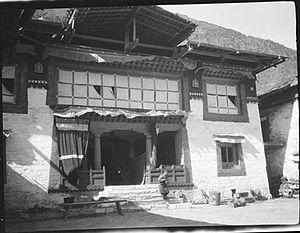
Le monastère de Doungkar, ou Dungkar, est un monastère du bouddhisme tibétain situé à Dromo, à six kilomètres de Yatung dans la Ville-préfecture de Shigatsé dans la région autonome du Tibet. Le monastère est situé dans la vallée de Chumbi, à la jonction du Sikkim en Inde, du Bhoutan et de l'ancienne province de l'Ü-Tsang du Tibet. Il est l'un des nombreux monastères appelés Dungkhar. Le monastère a été le lieu de refuge pour Tenzin Gyatso, le 14ᵉ dalaï-lama entre fin 1950 et juillet 1951, après l'Intervention militaire chinoise au Tibet.